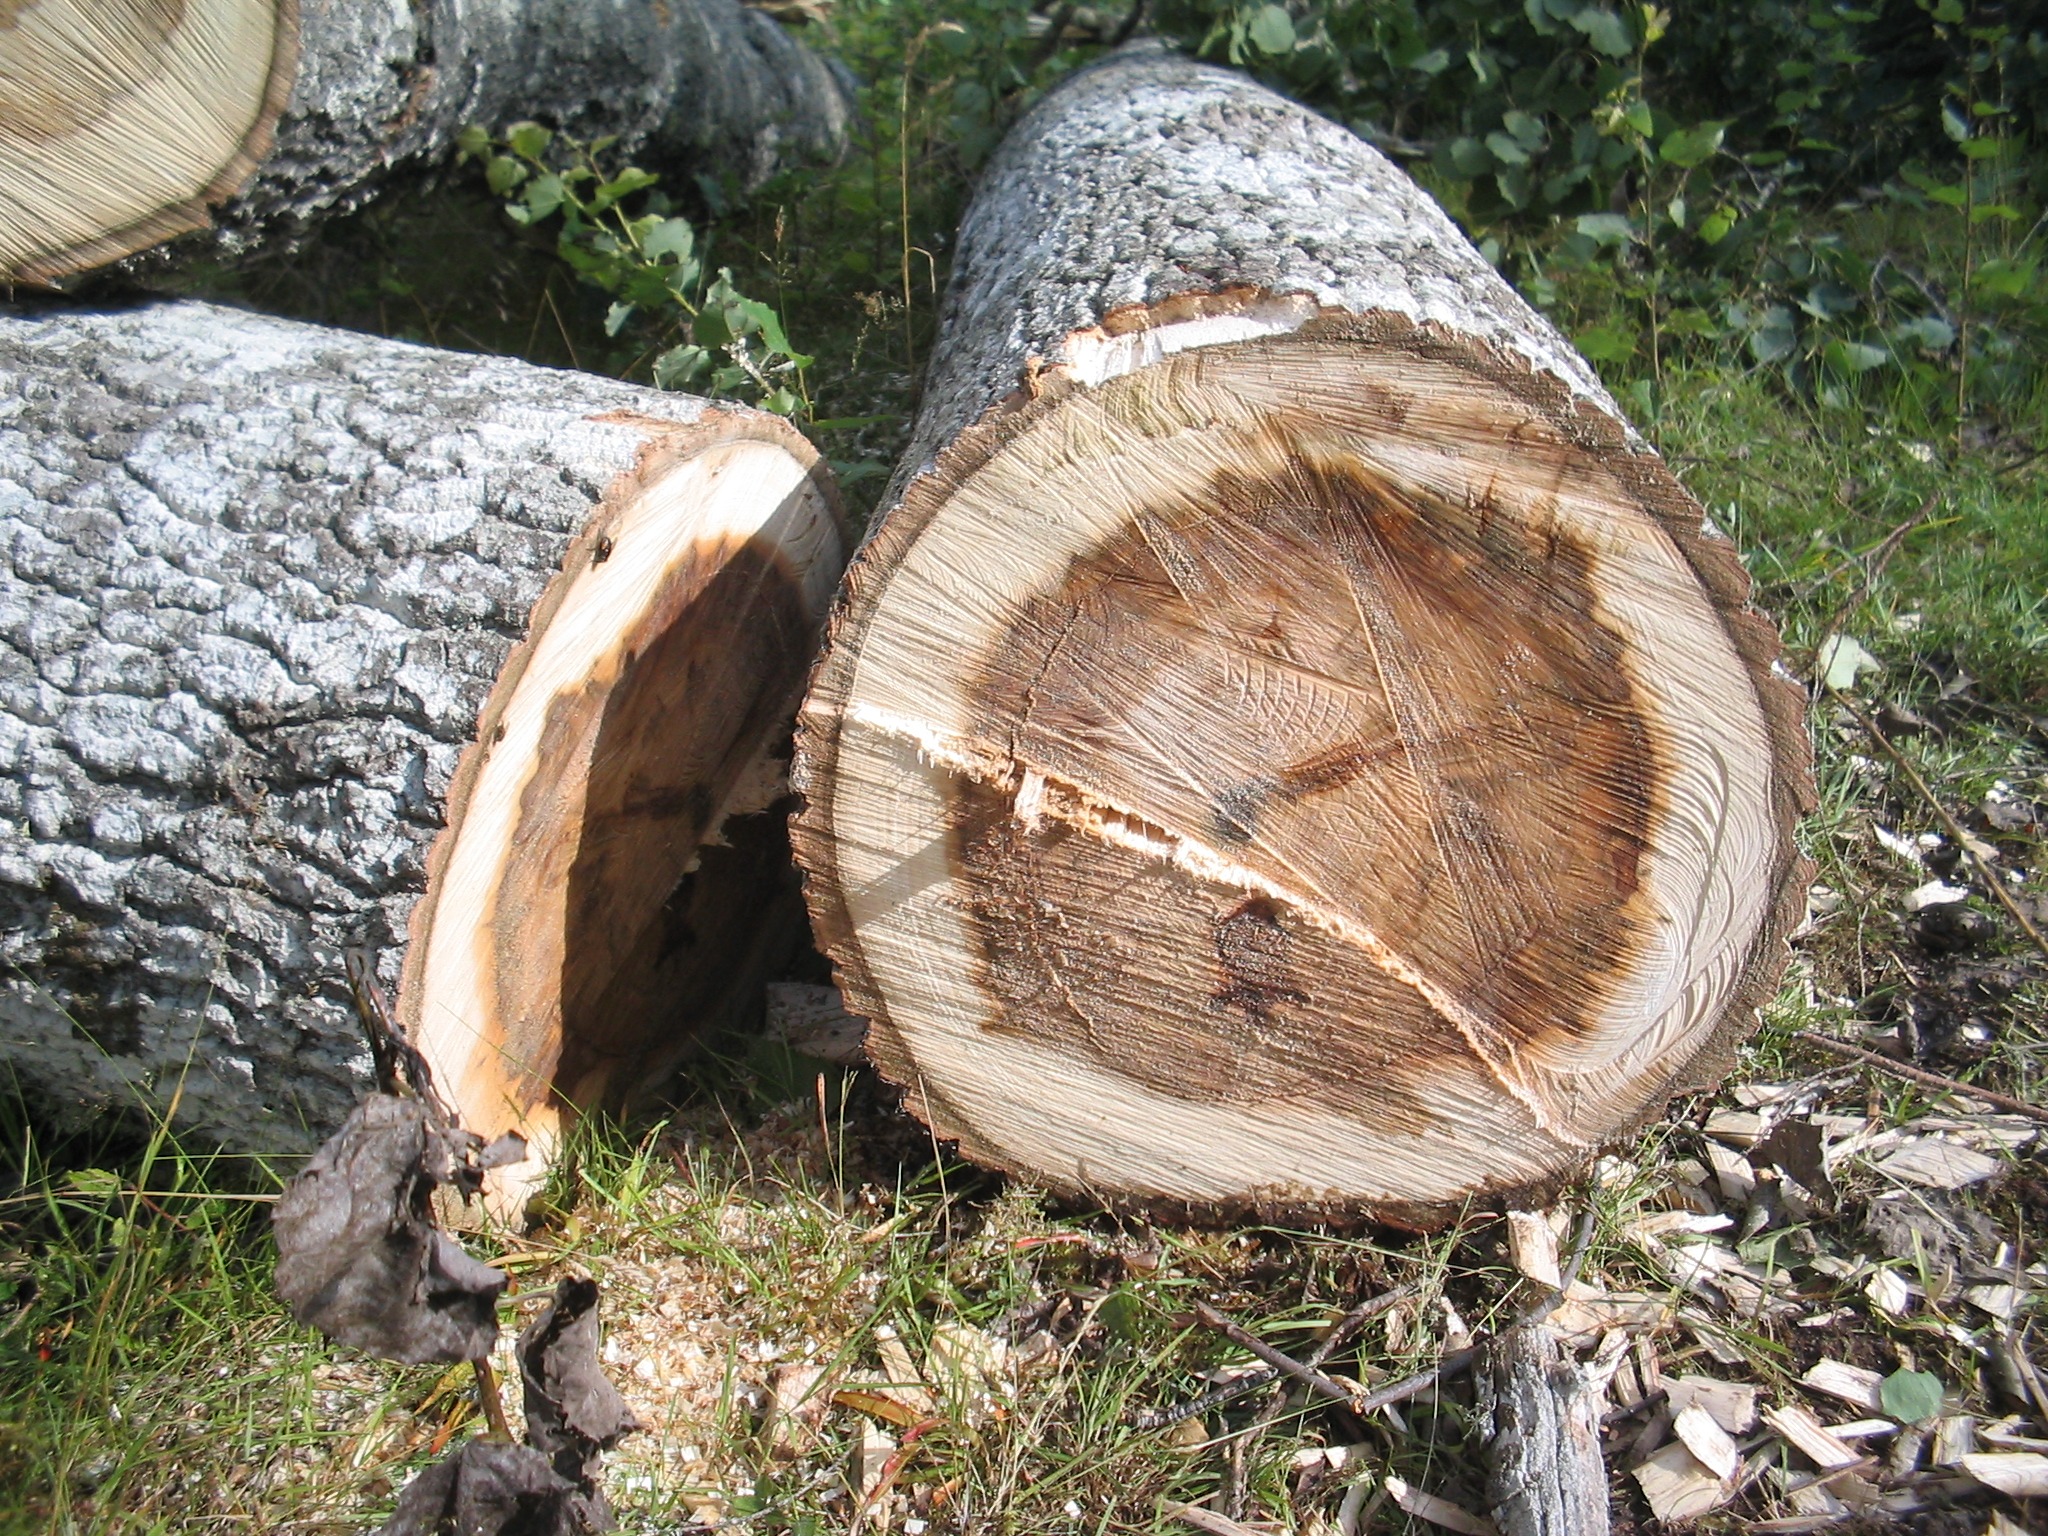
tree, forest, plant, wood, trunk, summer, bark, lumber, mark, woodland, tree stump, tree felling, man made object, woody plant